Arad, Israel

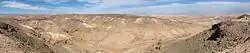
Kidod Stream (Wadi Kadada)

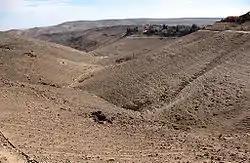
Pra'im Stream

The western part of Arad is made up of loess land, while the eastern part is made up of sedimentary rock, including chalk, flint and dolomite.